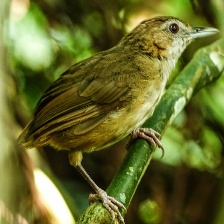
Species: ABBOTTS BABBLER
Scientific name: MALACOCINCLA ABBOTTI